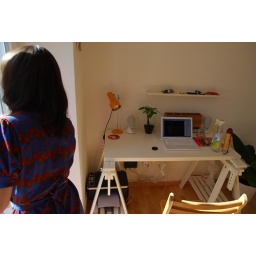
Lucy cleaning windows in the bedroom